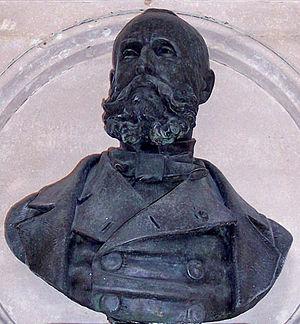
Hector-Martin Lefuel, né à Versailles le 14 novembre 1810 et mort à Paris le 31 décembre 1880, est un architecte historiciste français.